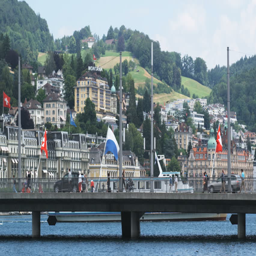
cityscape of a river , a bridge and buildings